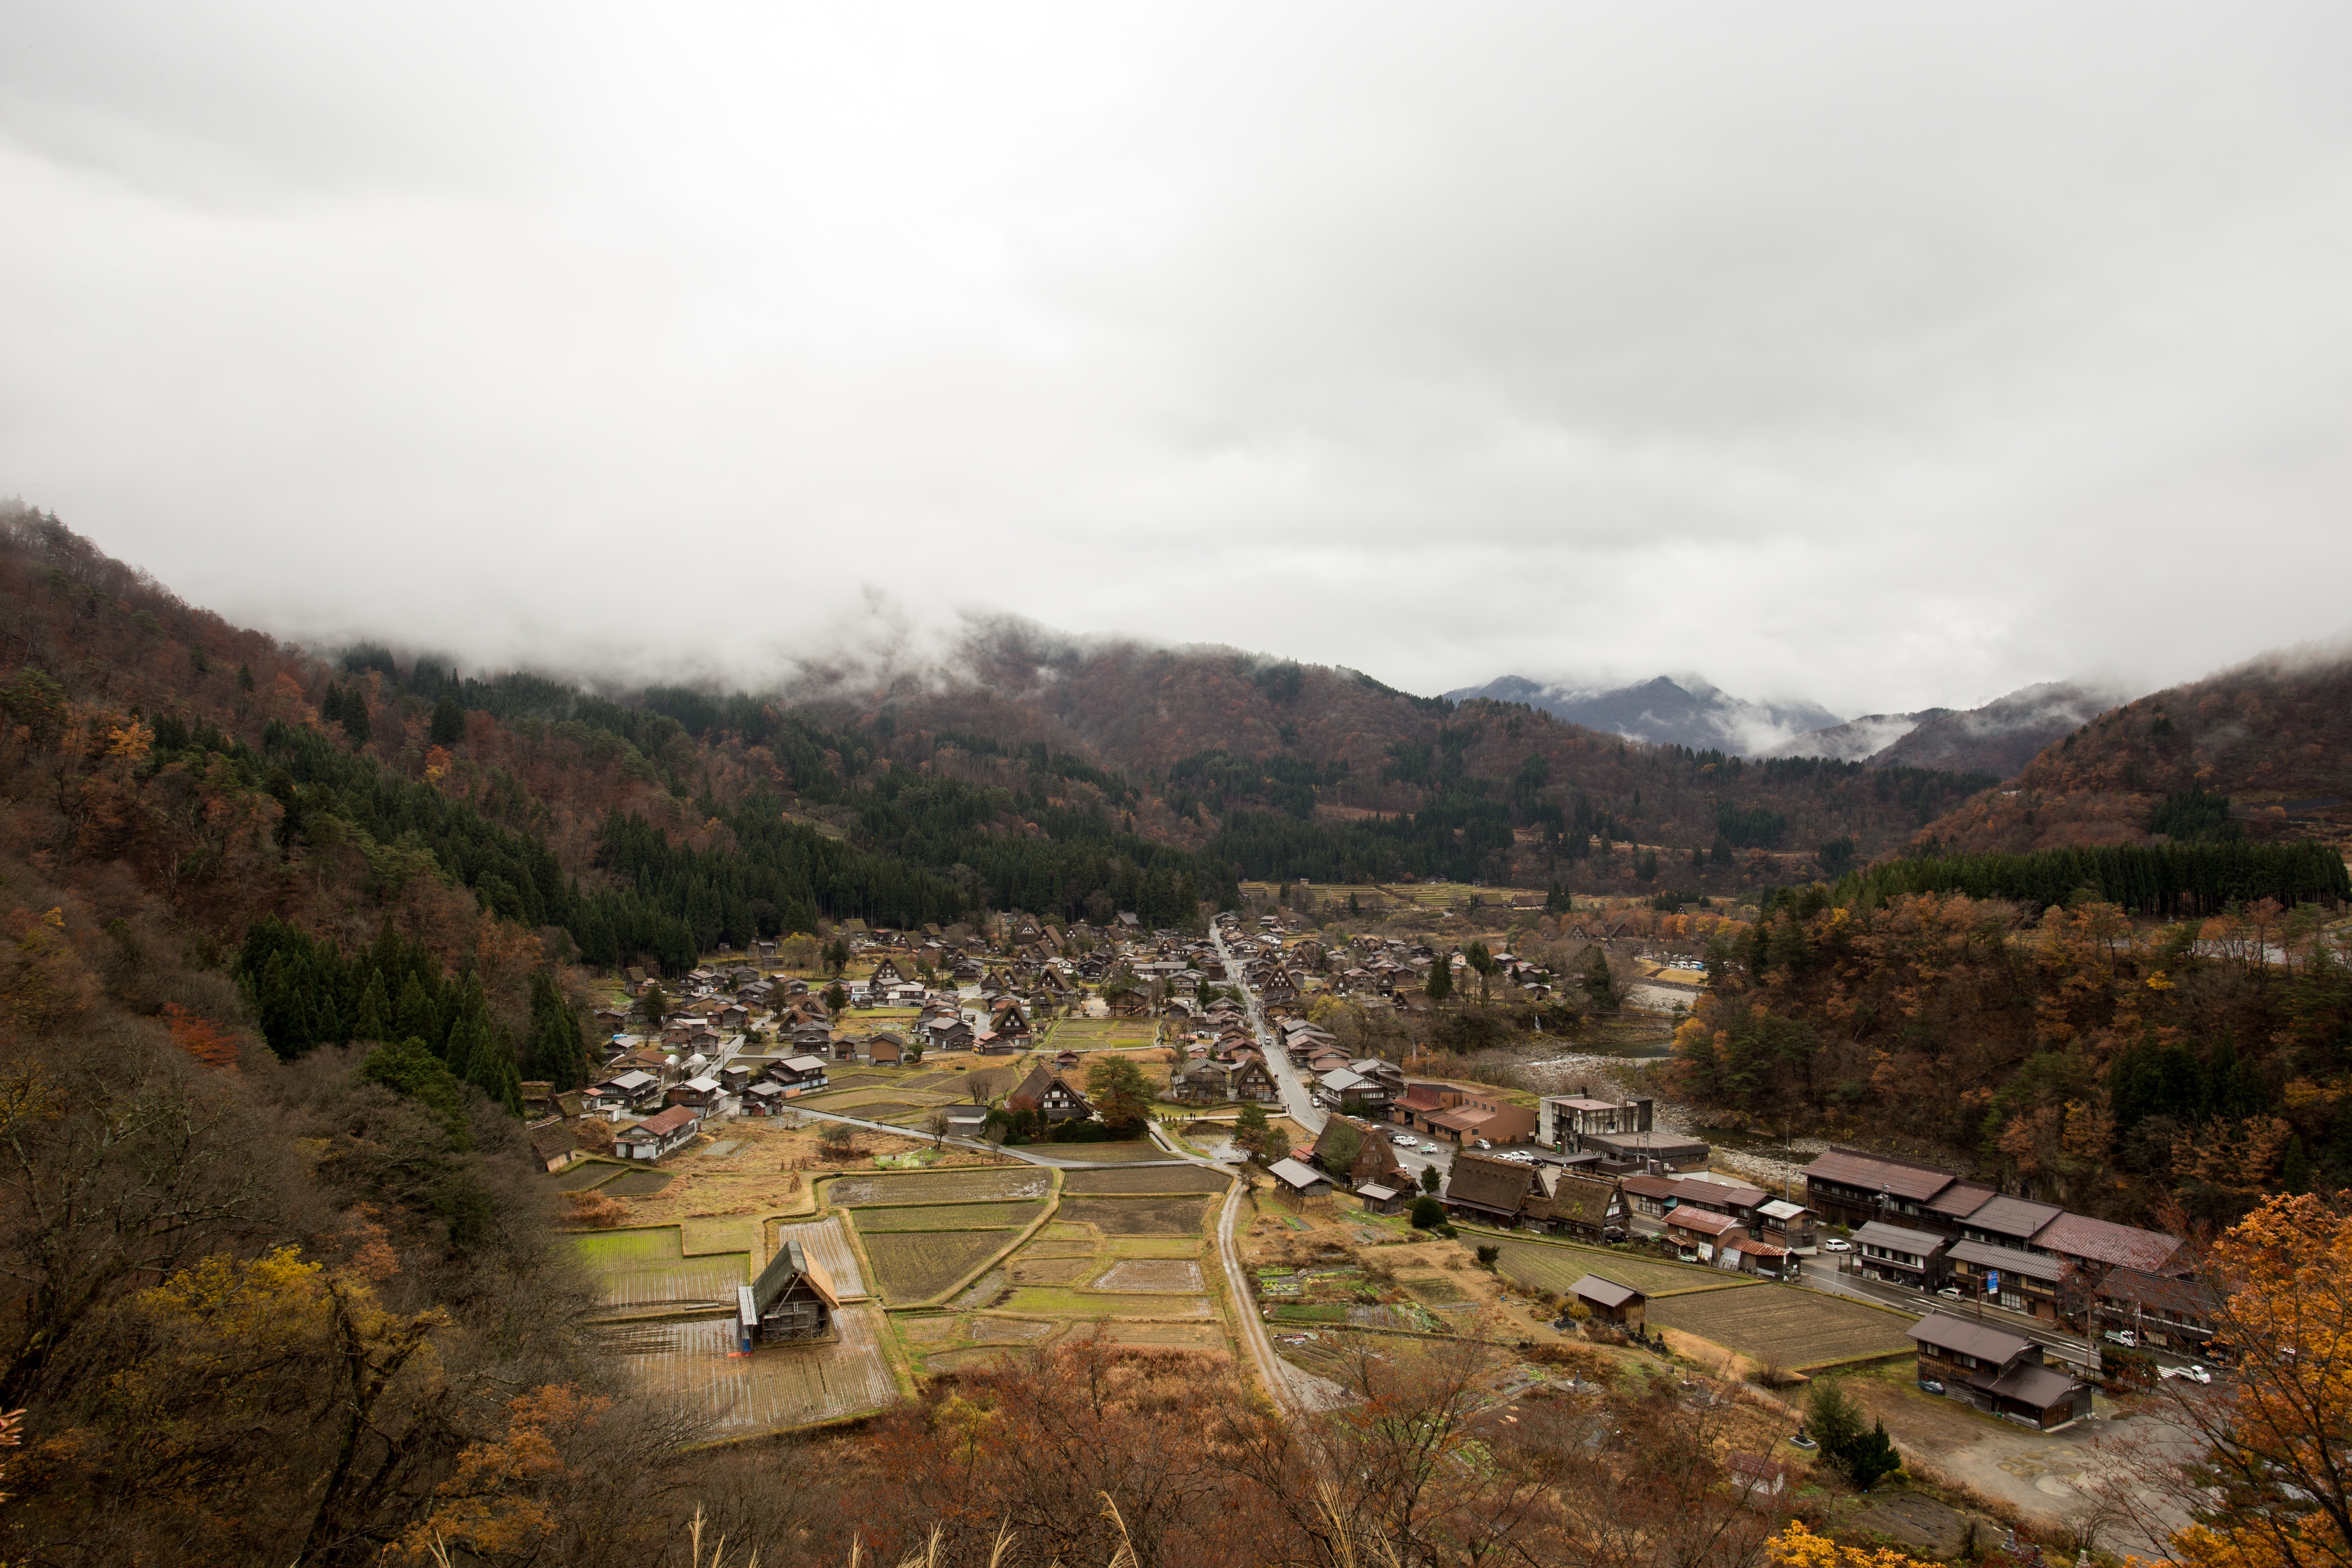
landscape, mountain, countryside, hill, town, valley, mountain range, village, rural, overcast, trees, mountains, plateau, rural area, aerial photography, mountainous landforms